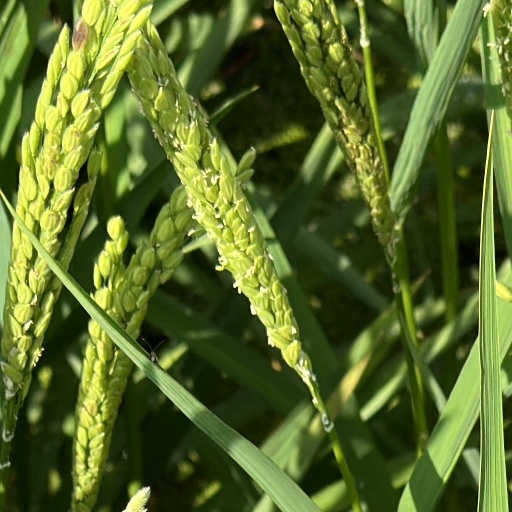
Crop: rice